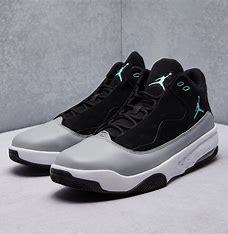
Brand: Jordan
Model: Max Aura 2